Alicia Gaspar de Alba

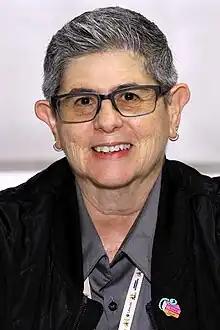
Gaspar de Alba at the 2023 Texas Book Festival

Alicia Gaspar de Alba is an American scholar, cultural critic, novelist, and poet whose works include historical novels and scholarly studies on Chicana/o art, culture and sexuality.